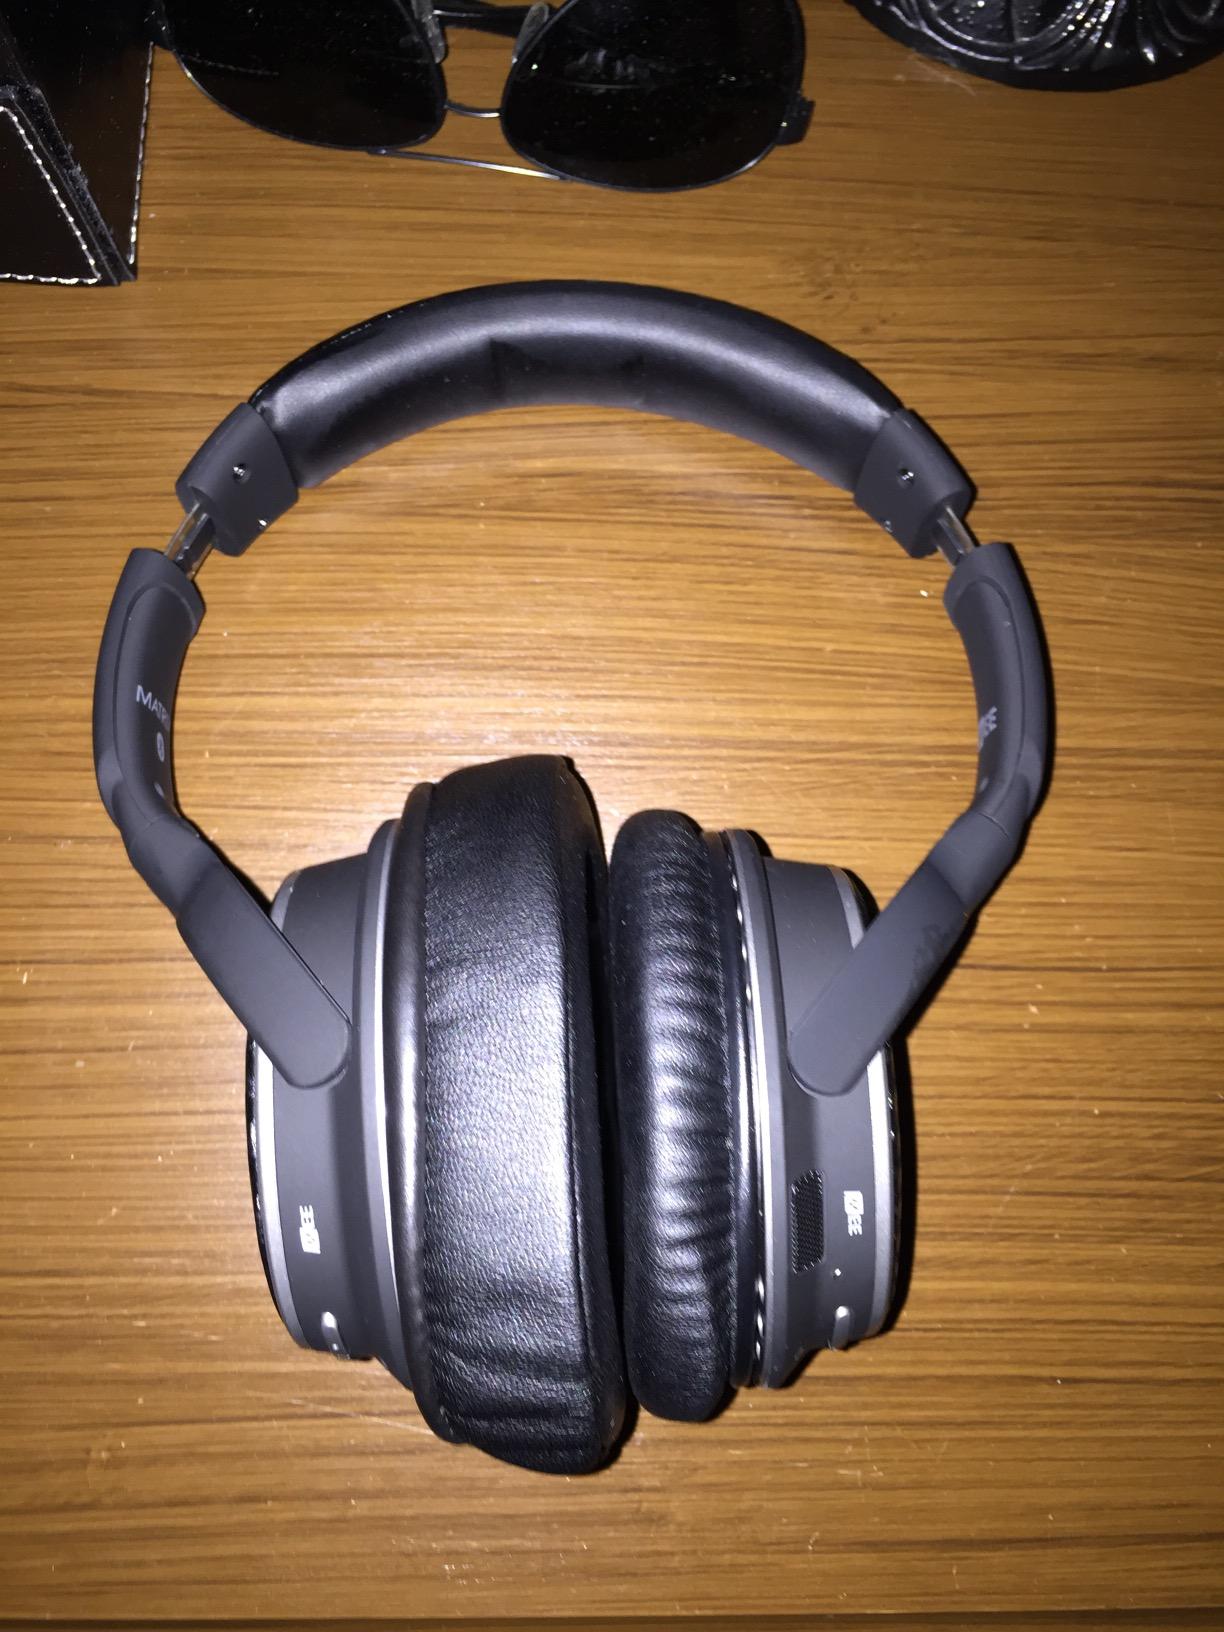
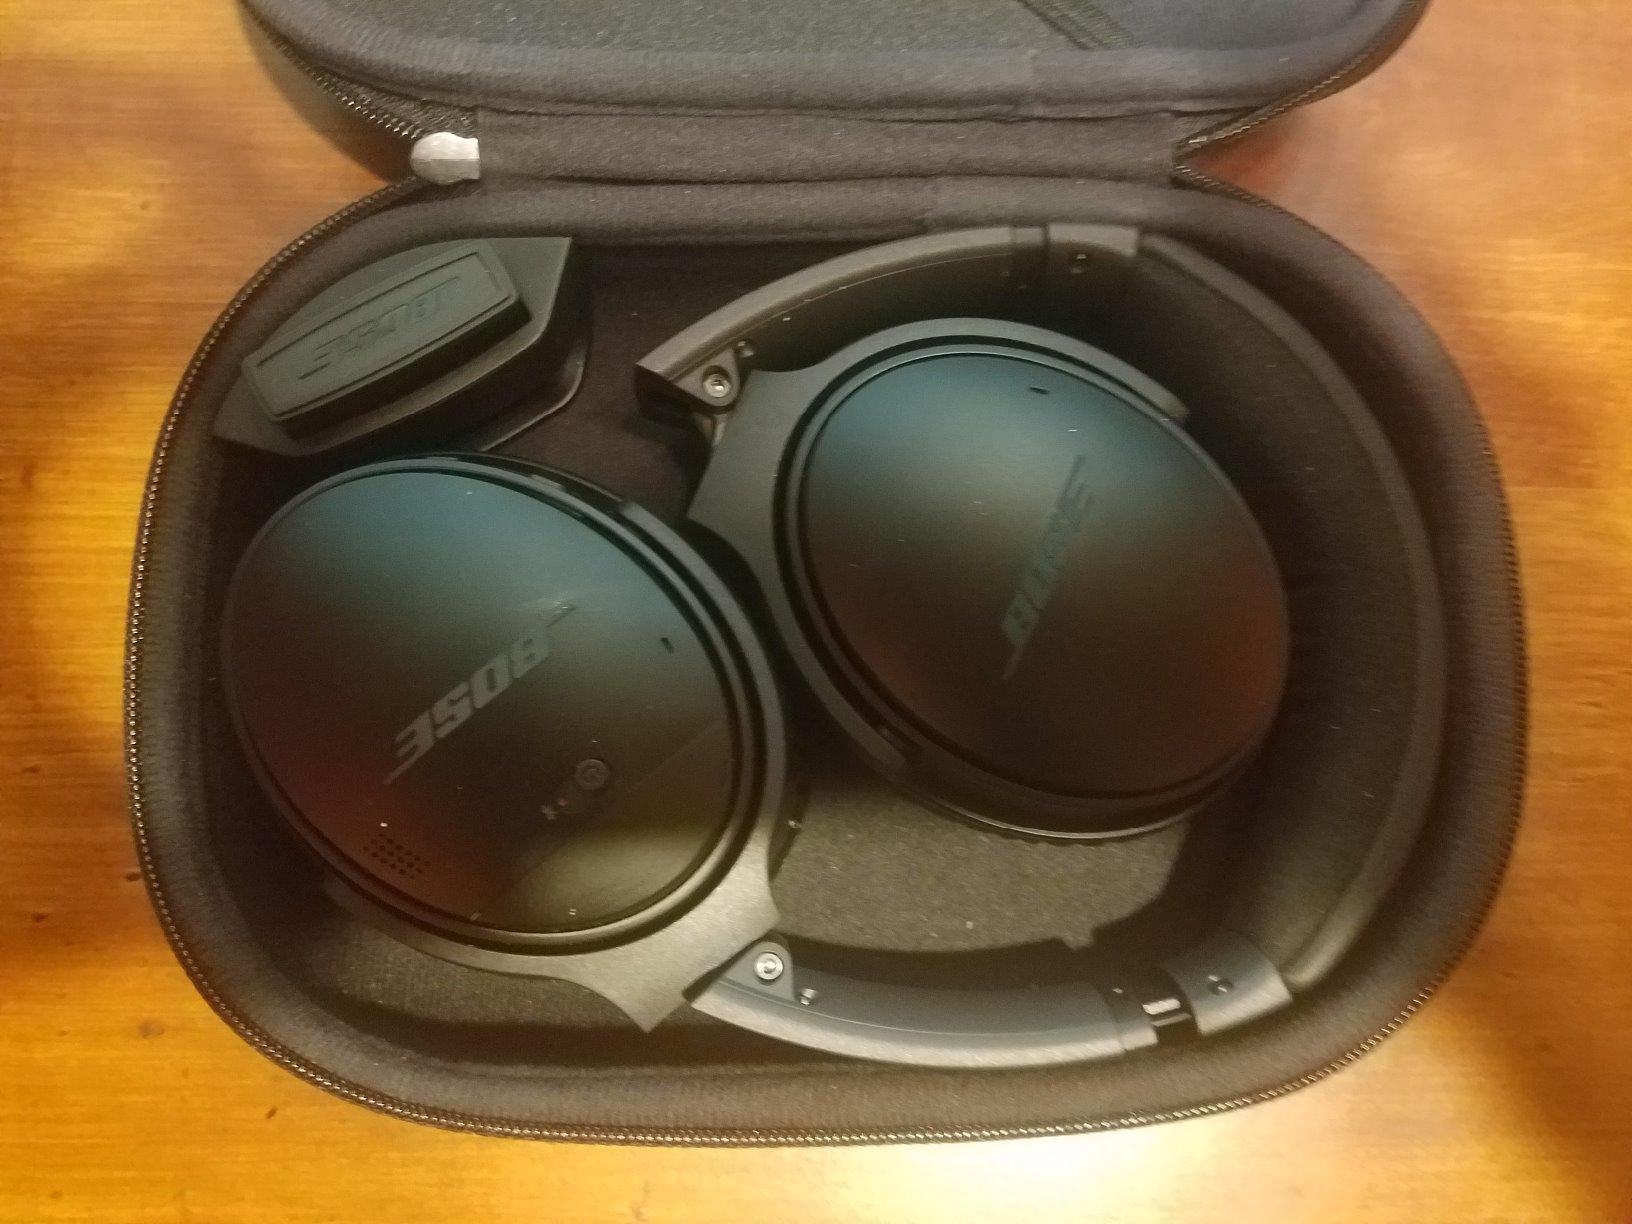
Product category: headphones
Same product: no